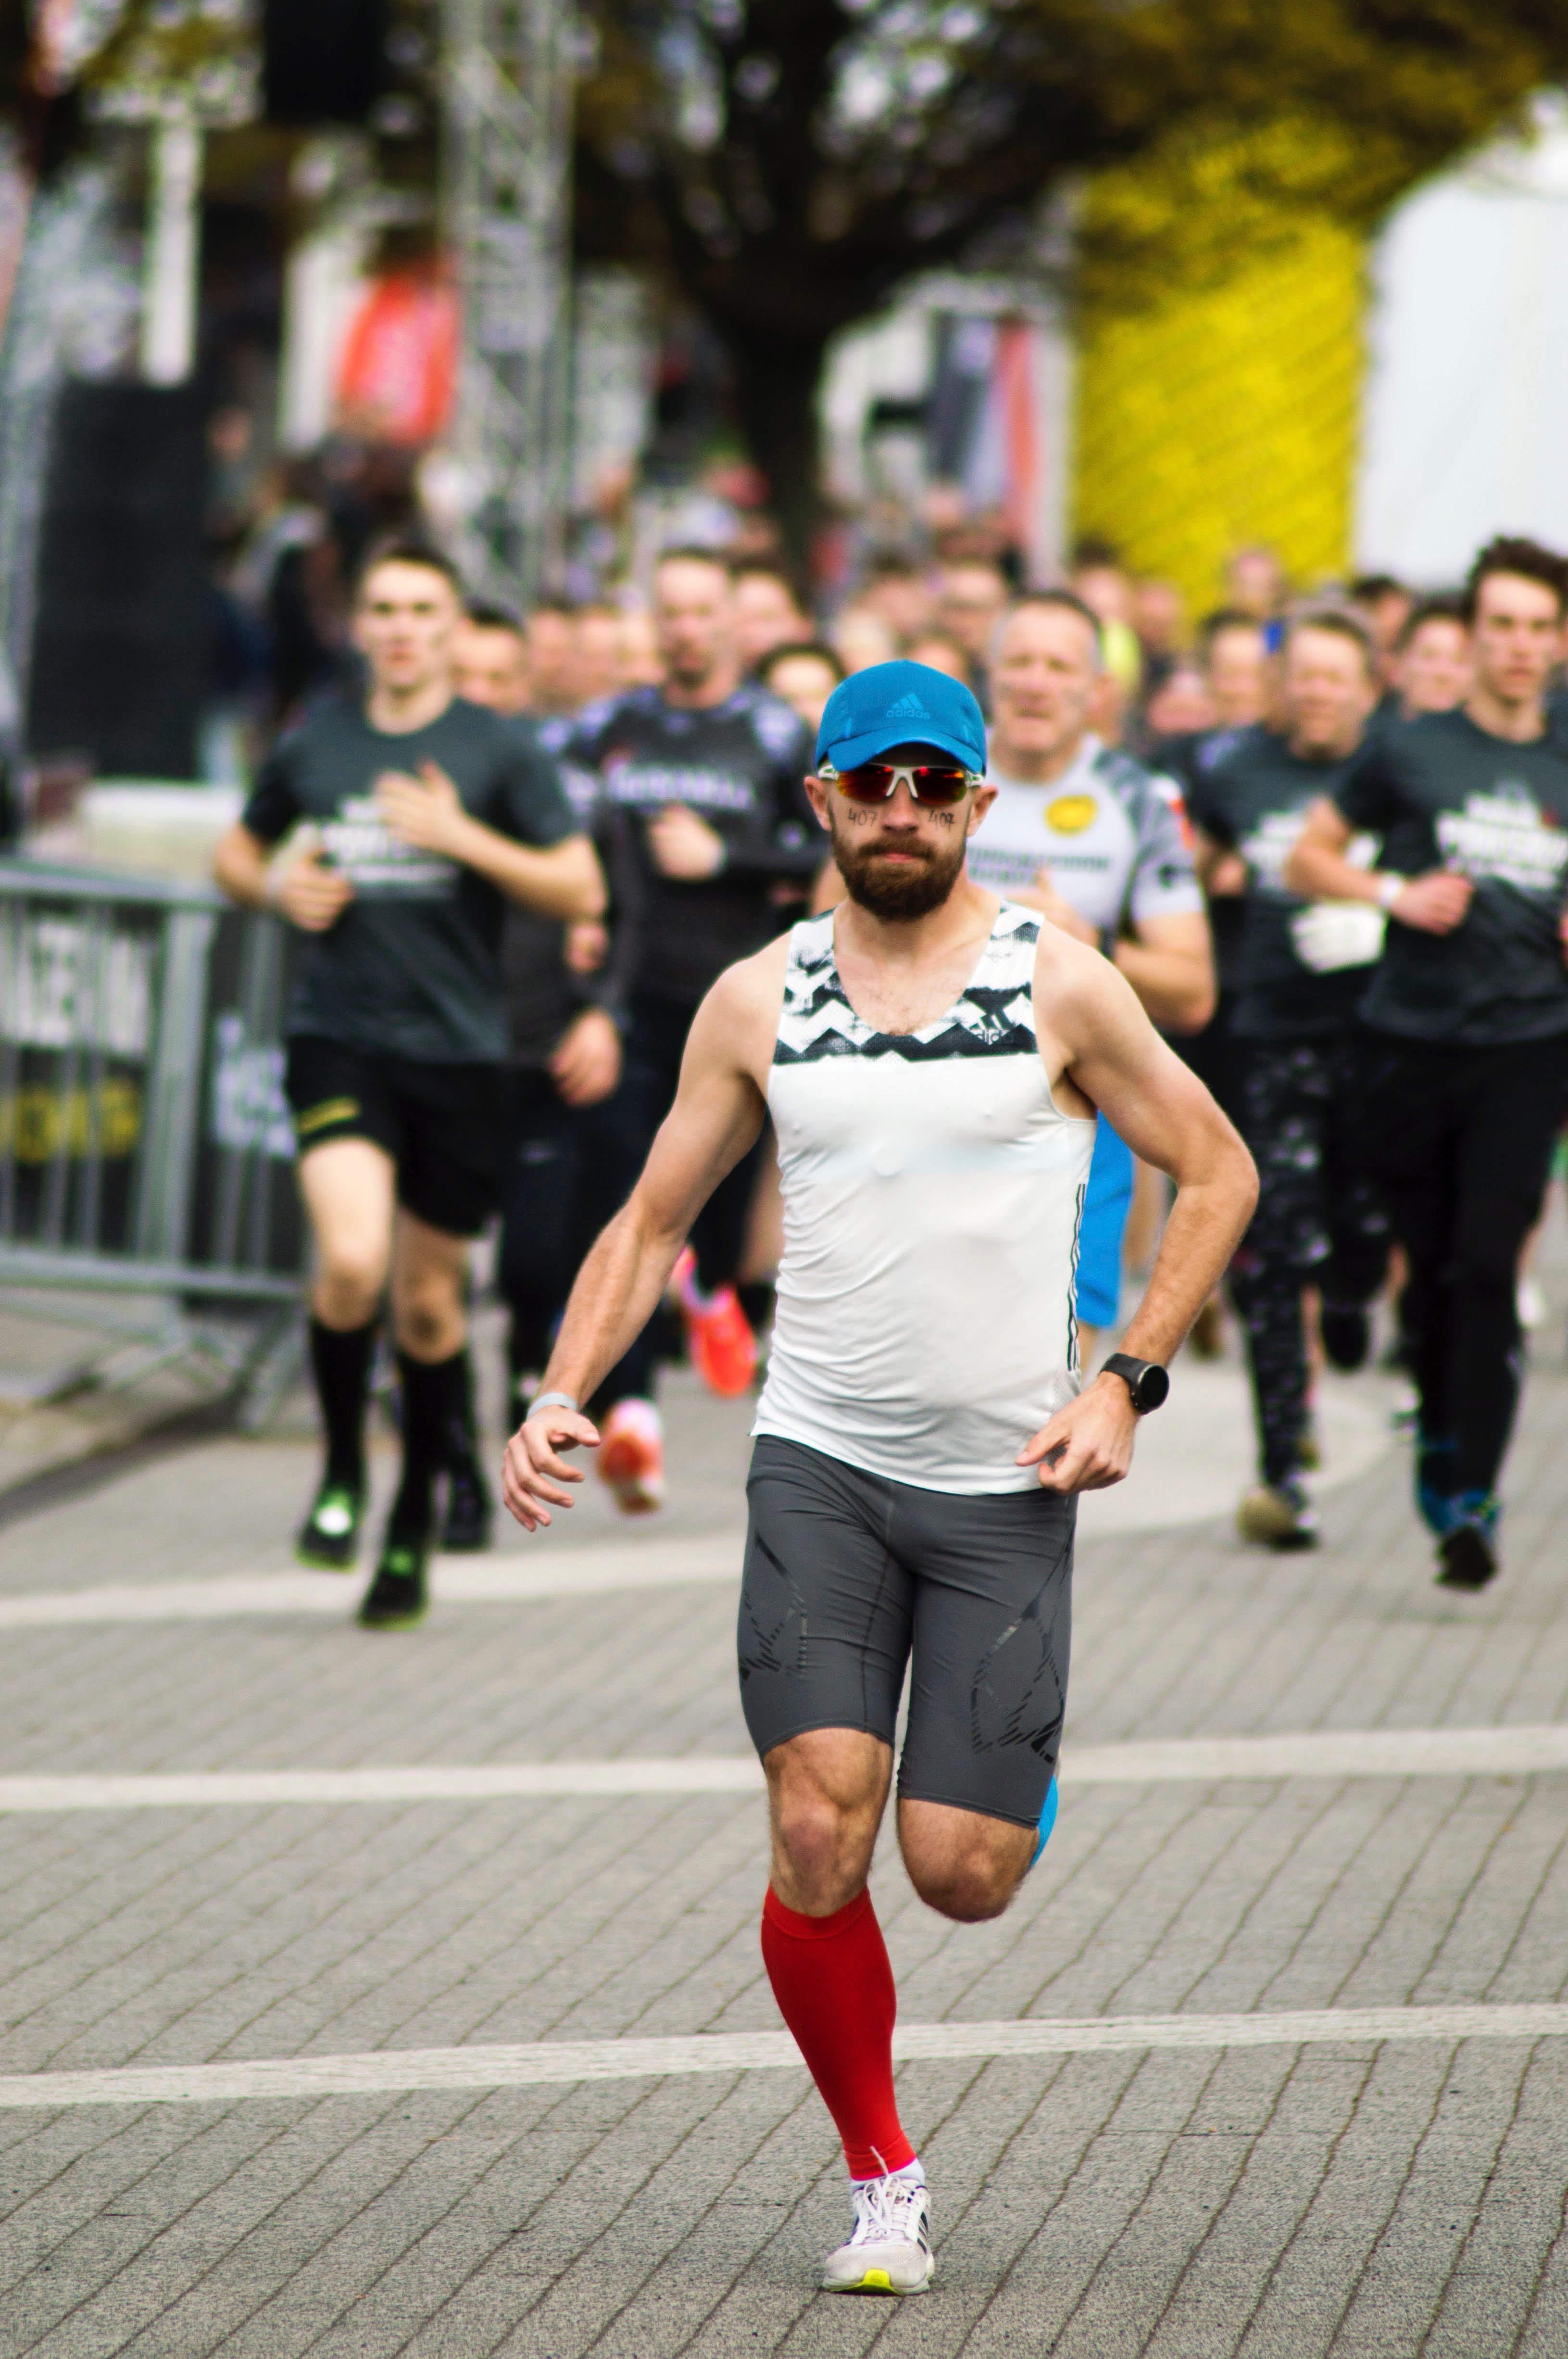
running, marathon, outdoor recreation, recreation, sports, long distance running, exercise, individual sports, athlete, athletics, physical fitness, ultramarathon, human, endurance sports, half marathon, jogging, muscle, duathlon, cross country running, street, photography, competition event, knee, triathlon, shoe